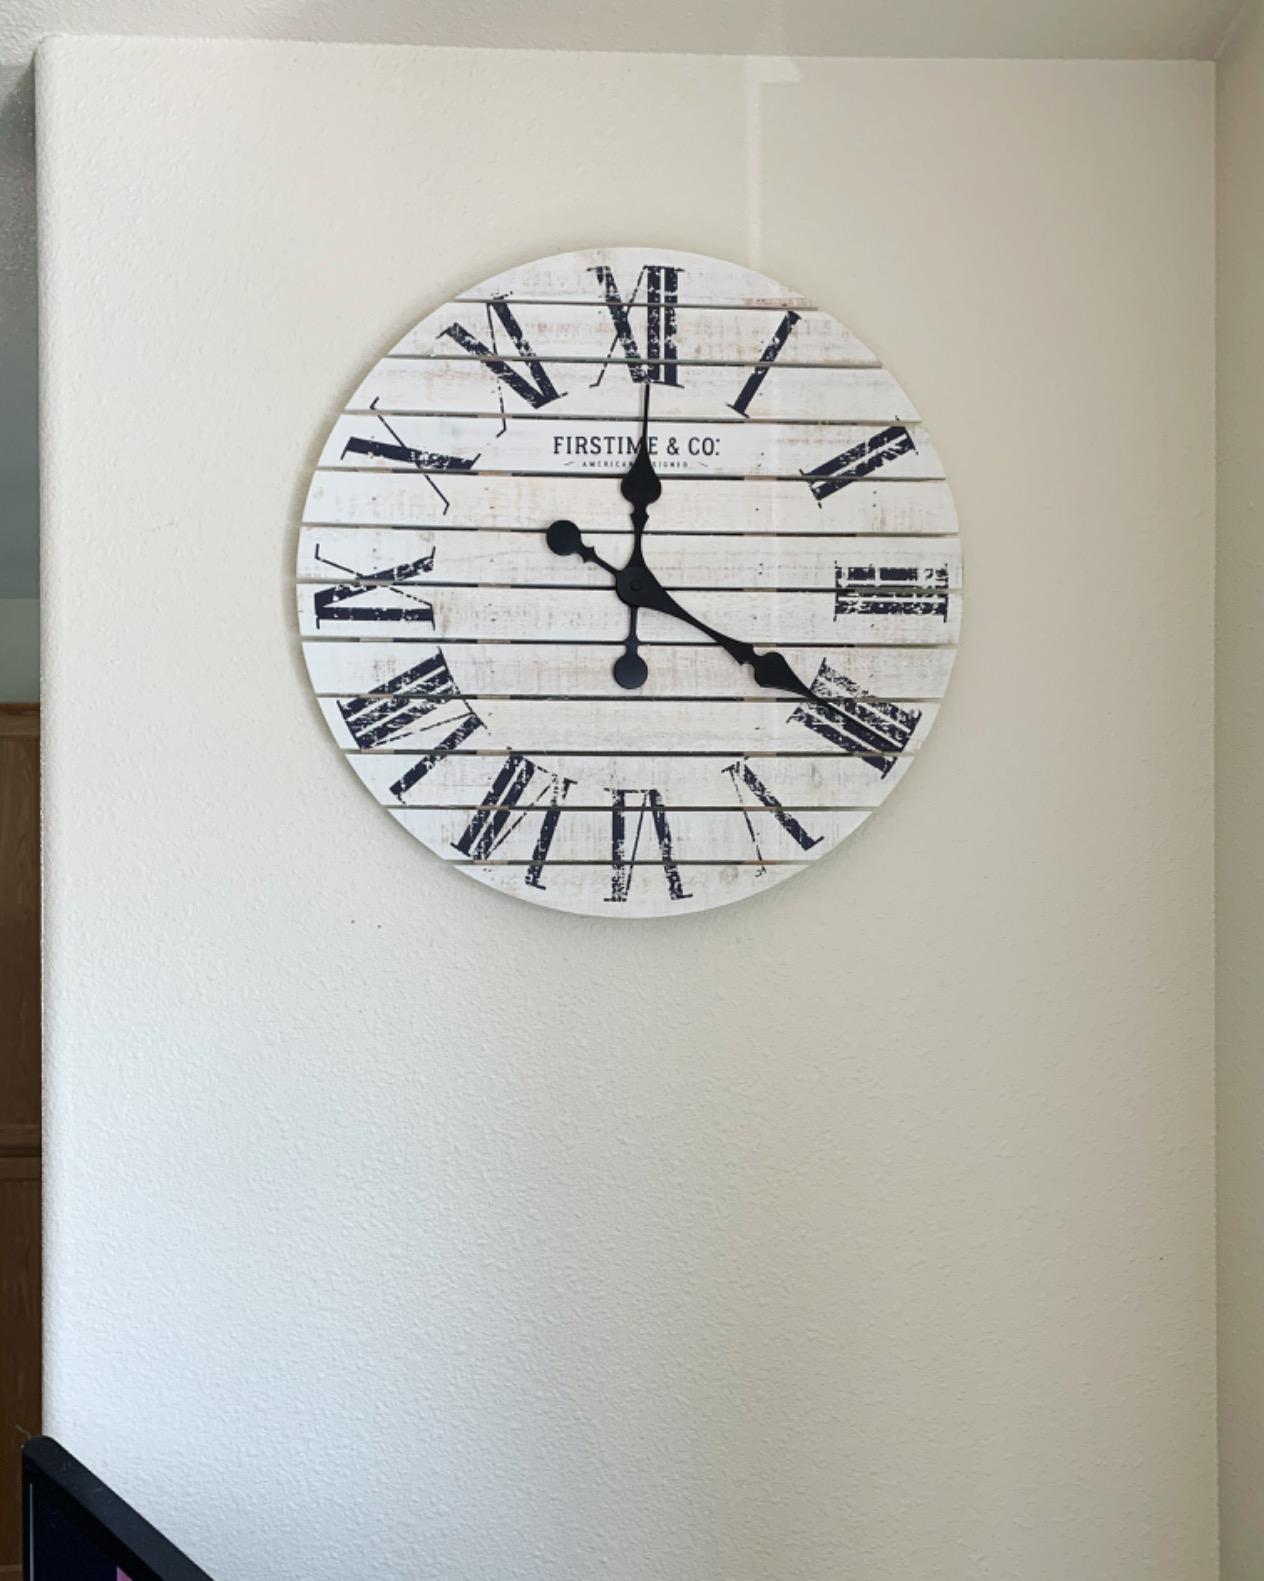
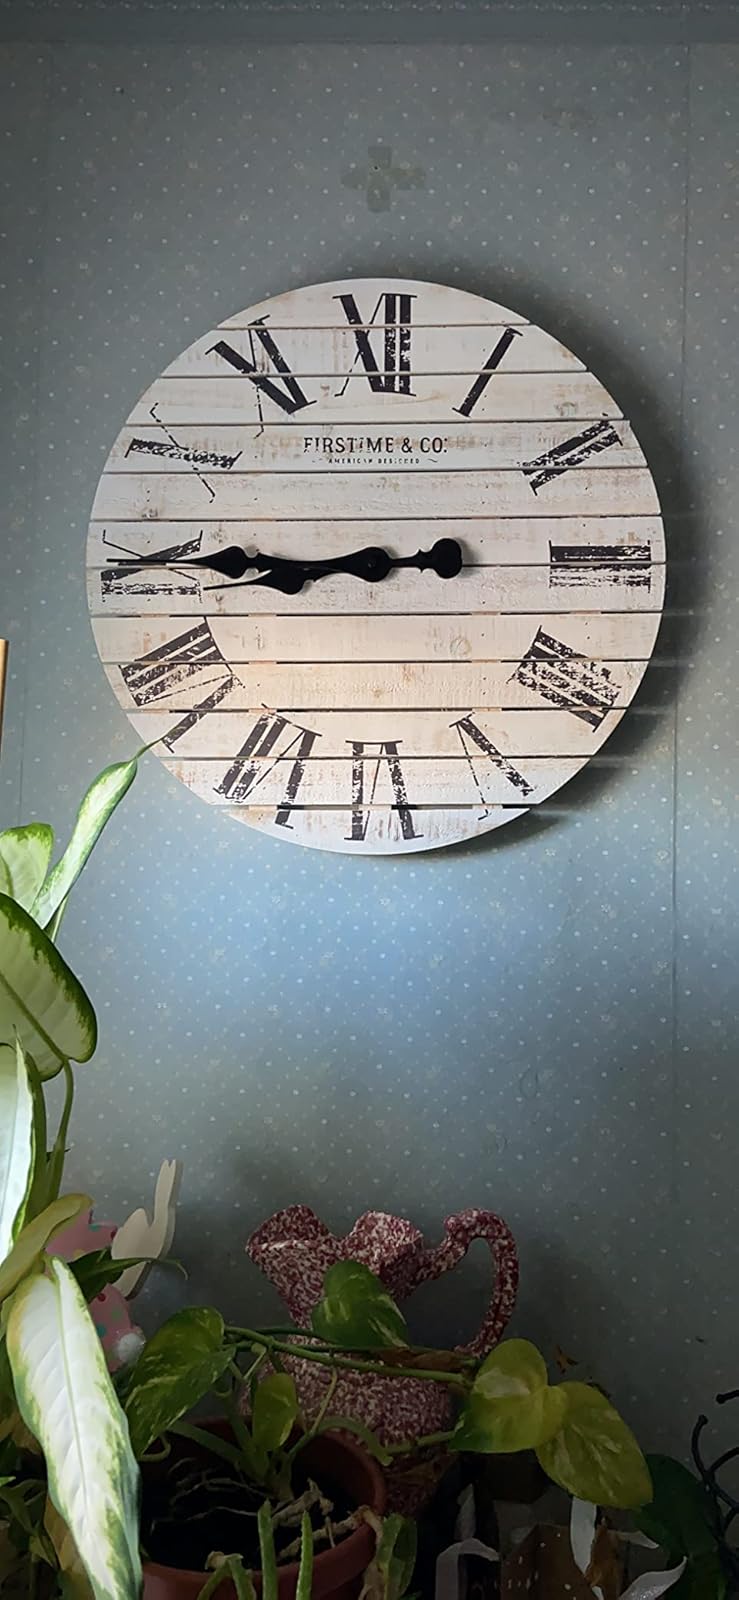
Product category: clock
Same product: yes